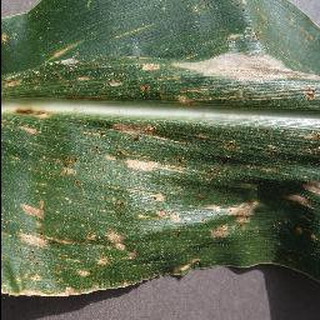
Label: corn_cercospora_leaf_spot